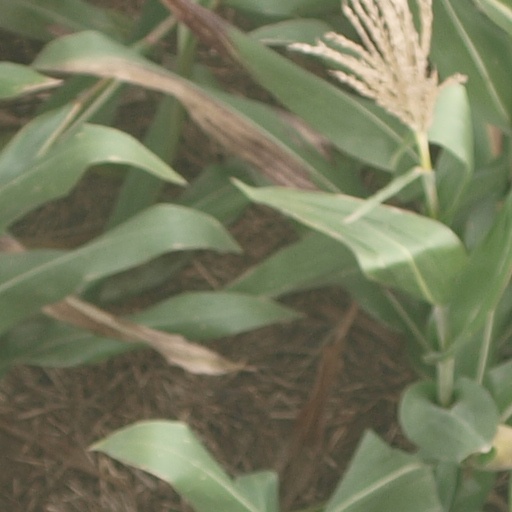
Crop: maize; corn